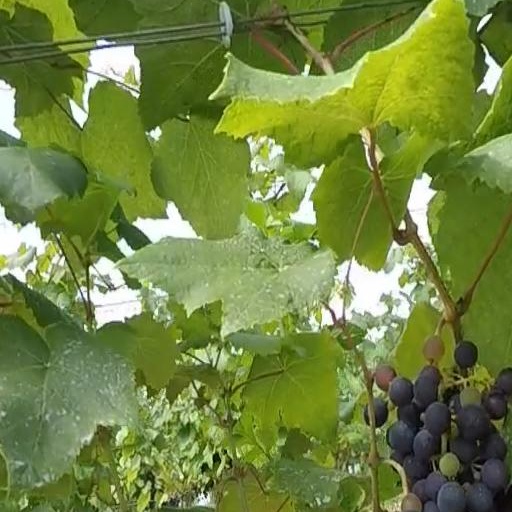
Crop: grape